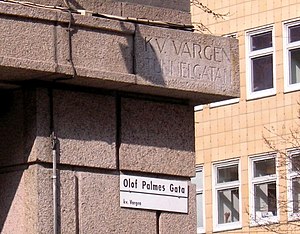
Olof Palme / Eftermæle / Gader opkaldt efter Palme
Olof Palmes Gata i Stockholm, tidligere Tunnelgatan.
Sven Olof Joachim Palme var en svensk socialdemokratisk politiker, der var Sveriges statsminister fra 1969 til 1976 og igen fra 1982 til 1986.